Religion in Catalonia

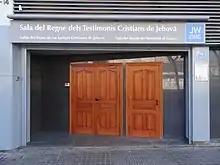
Kingdom hall in Barcelona.

0.6% of the Catalans identify as Jehovah's Witnesses as of 2014. As of the same year, there are 118 Jehovah's kingdom halls in the country, found in all co-marches of Catalonia but with a high concentration in the province of Barcelona. Most Jehovah's Witnesses are ethnic Catalans.